John Lowles

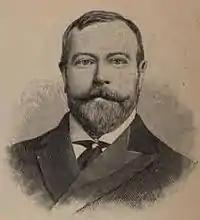
Lowles in 1895.

John Lowles (1850 – 1903) was a British businessman and Conservative Party politician.